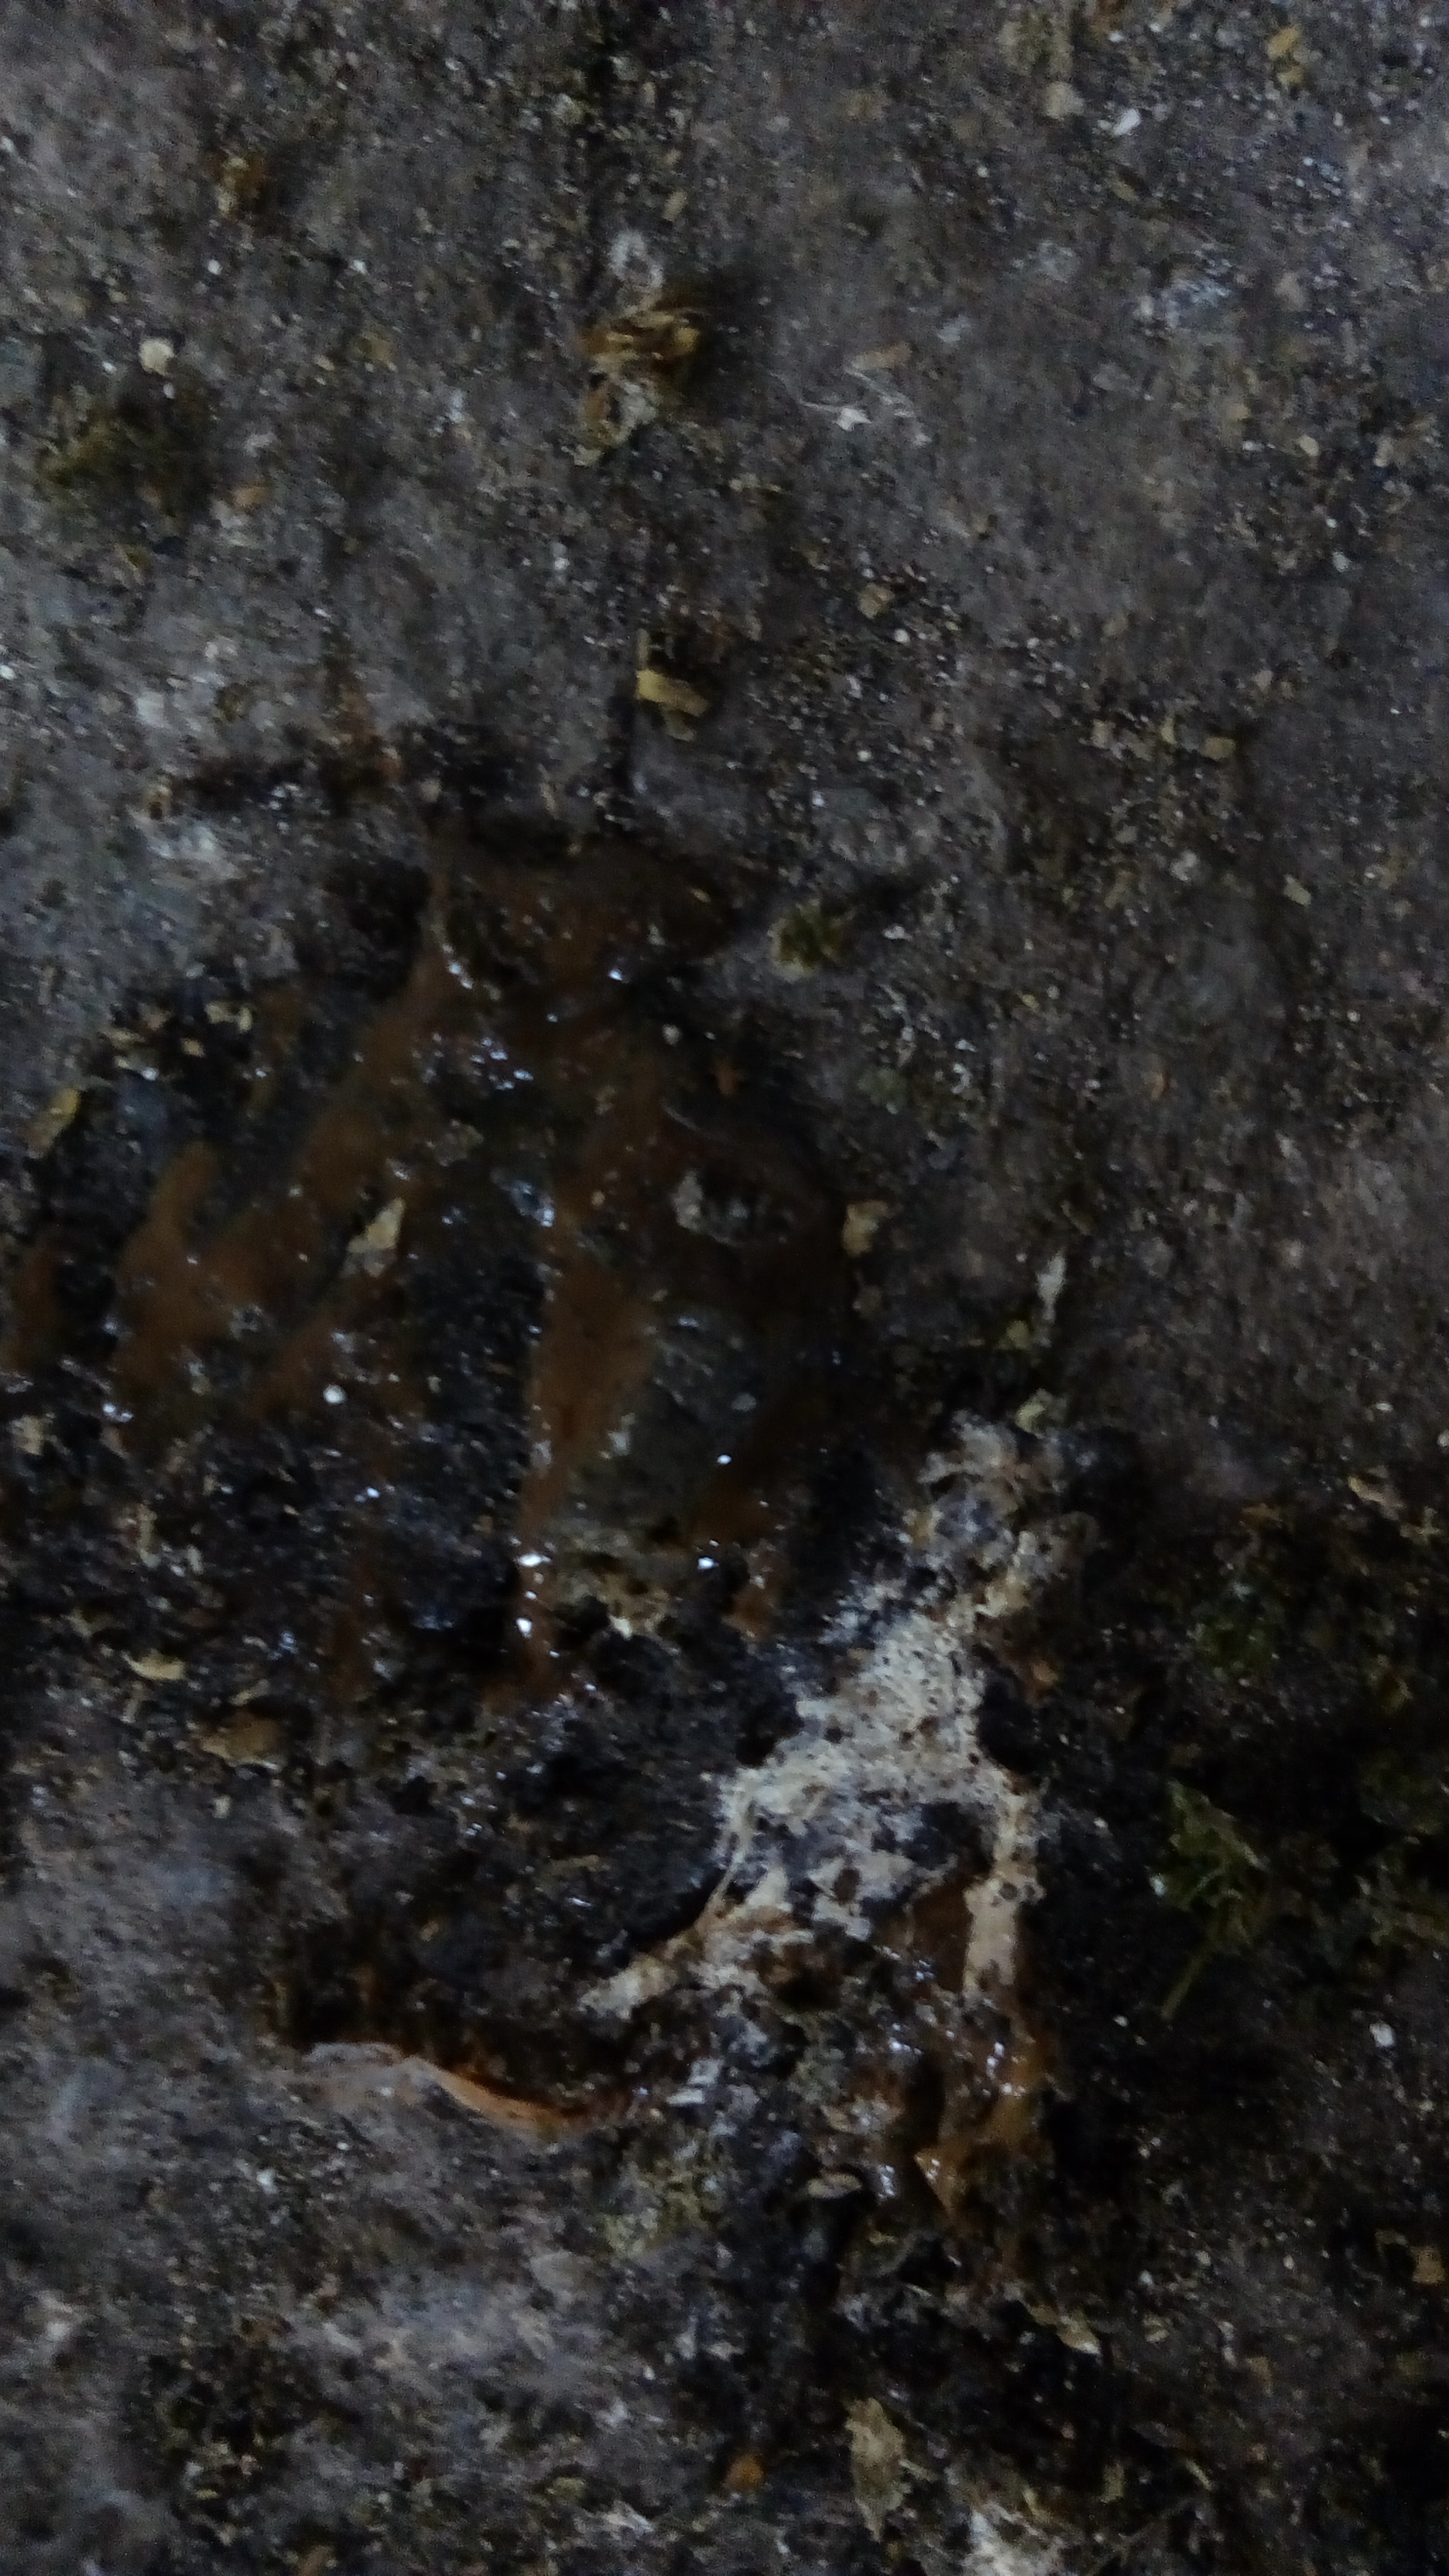
PCR-confirmed diagnosis: Coccidiosis